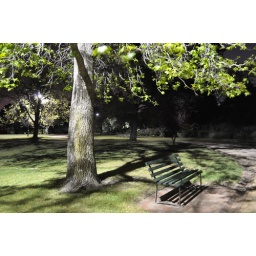
A park bench underneath an Oak Tree - is Illuminated by a street lamp - almost like daylight.